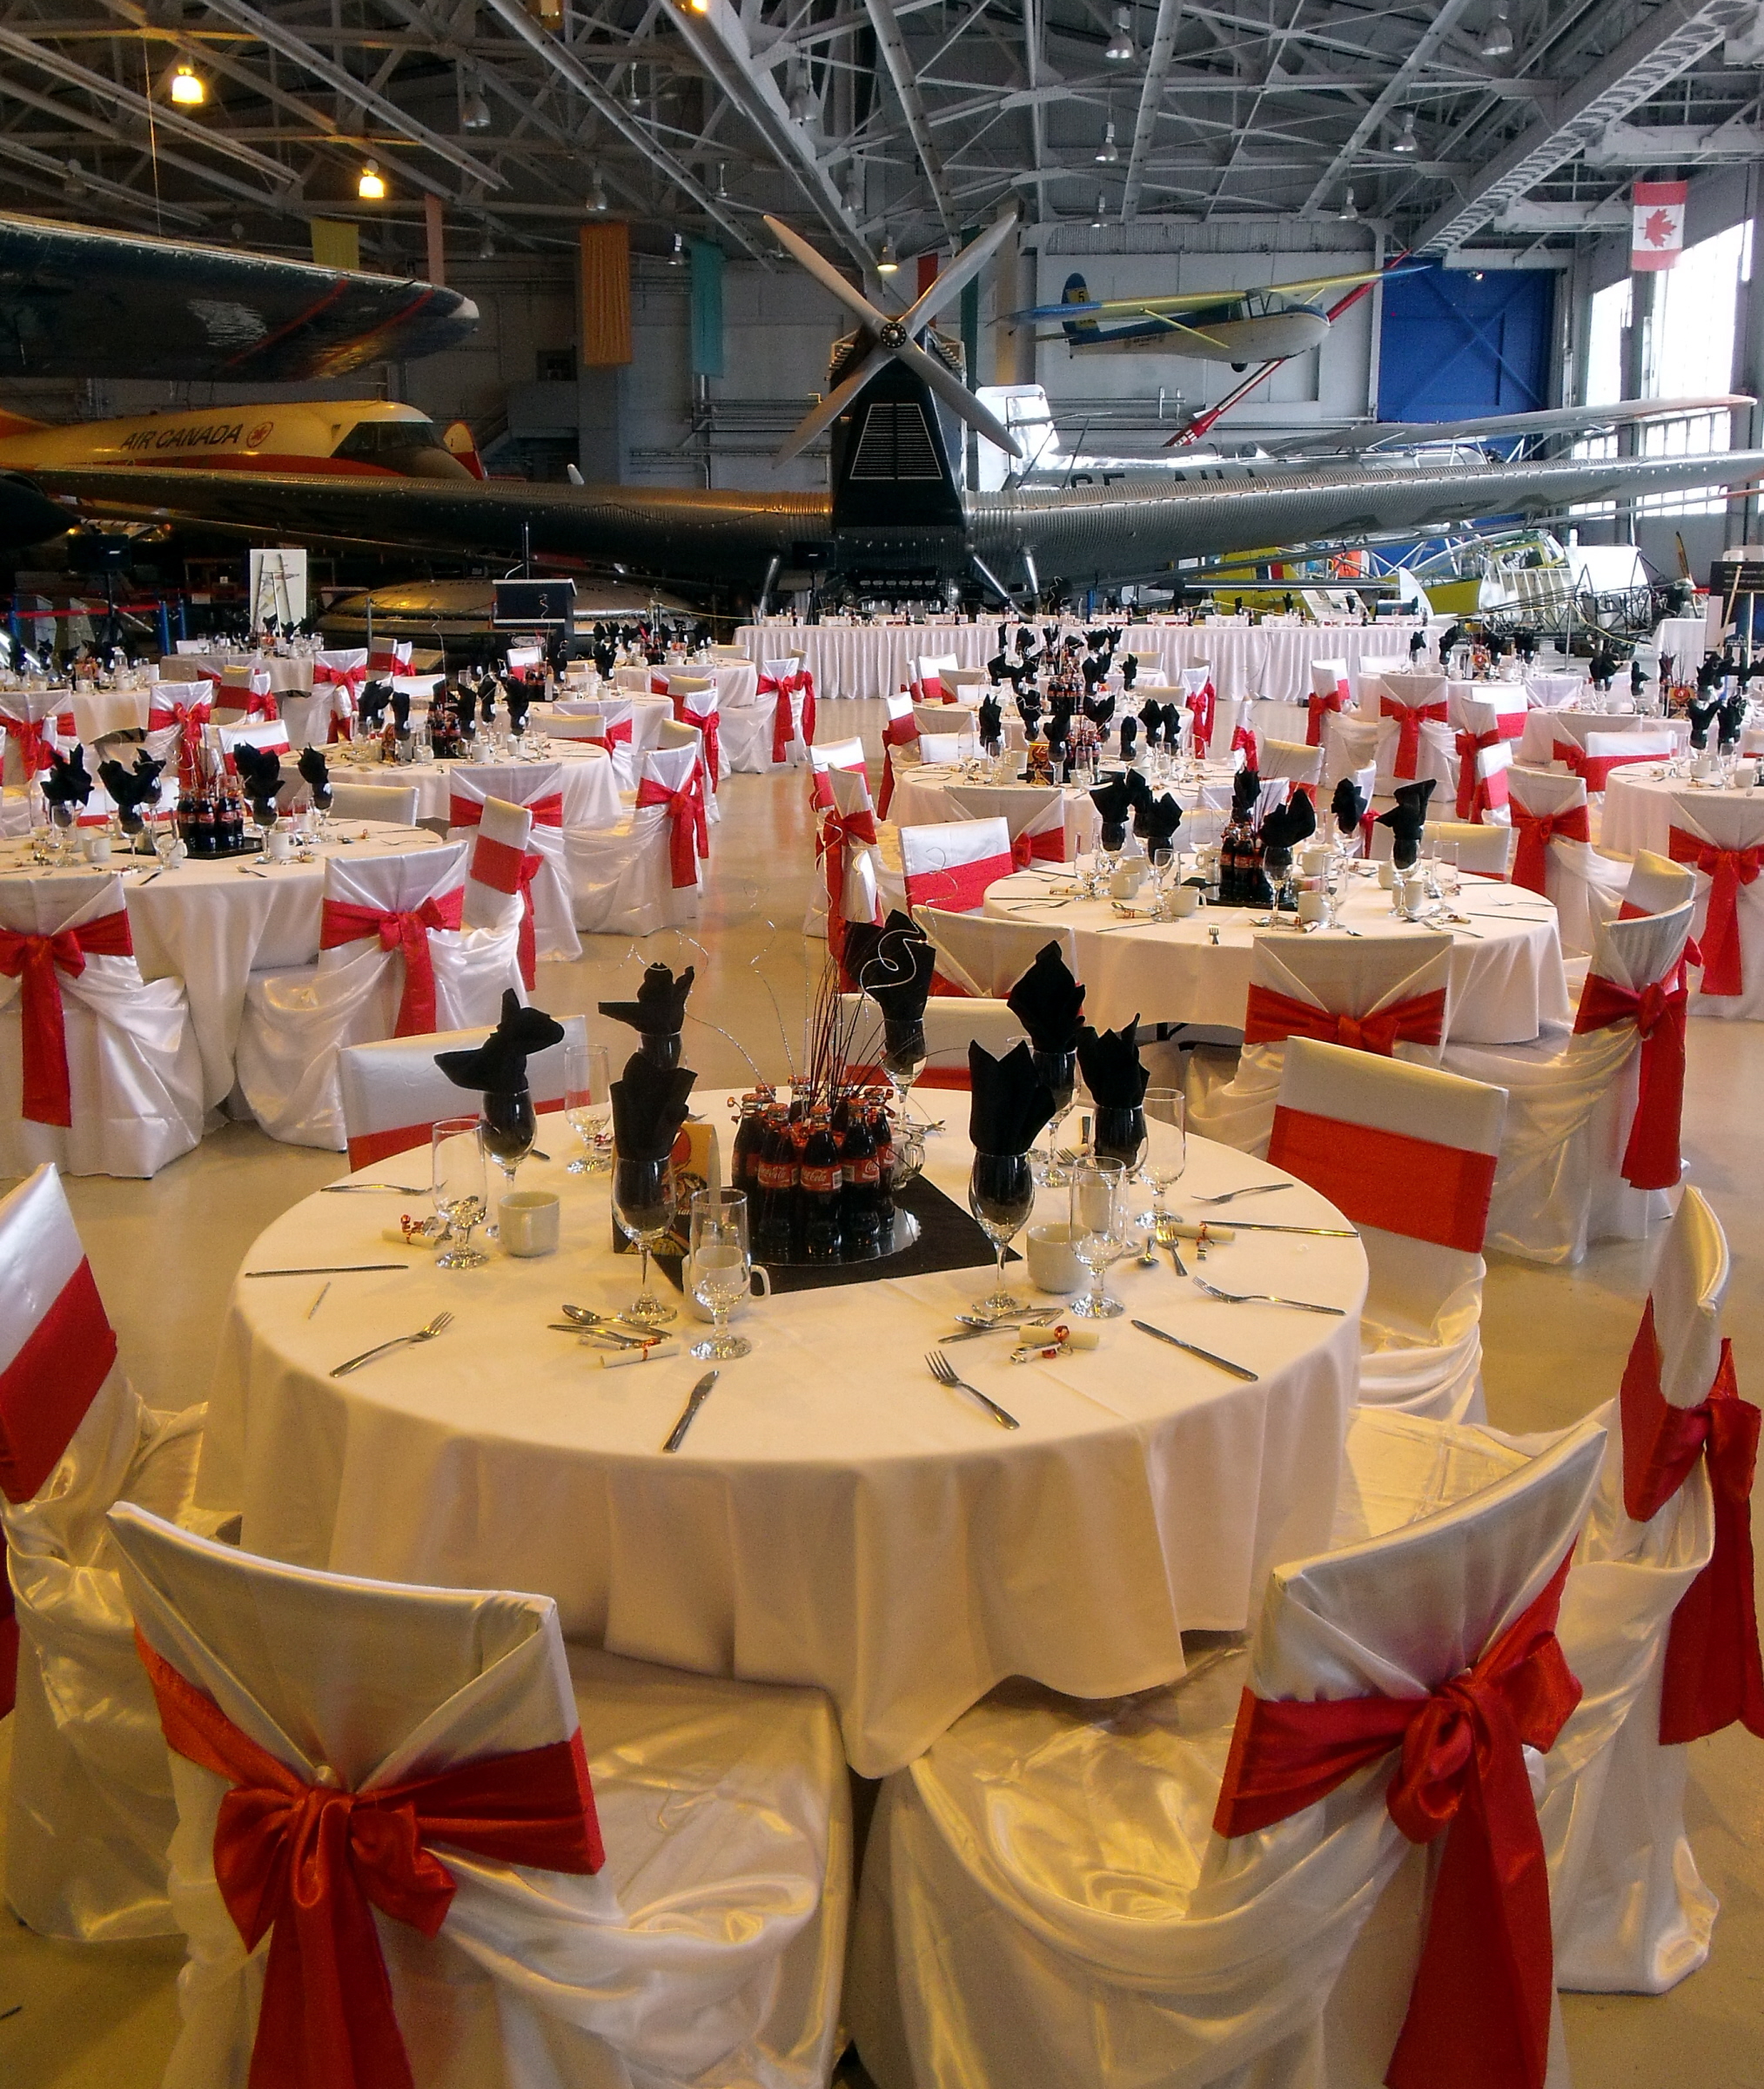
flying, hanger, meal, cocacola, museum, aviation, wedding, 2011, canada, airplanes, party, winnipeg, geotagged, ballroom, banquet, decorations, noflash, manitoba, subarcticmike, flightdeck, blacktie, reddress, aerodrome, function hall